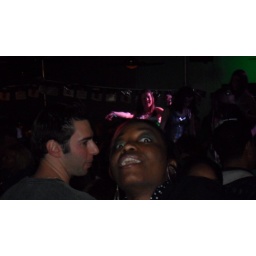
I'm trying to take the photo of the green dress and she jumpin in the pitcher!